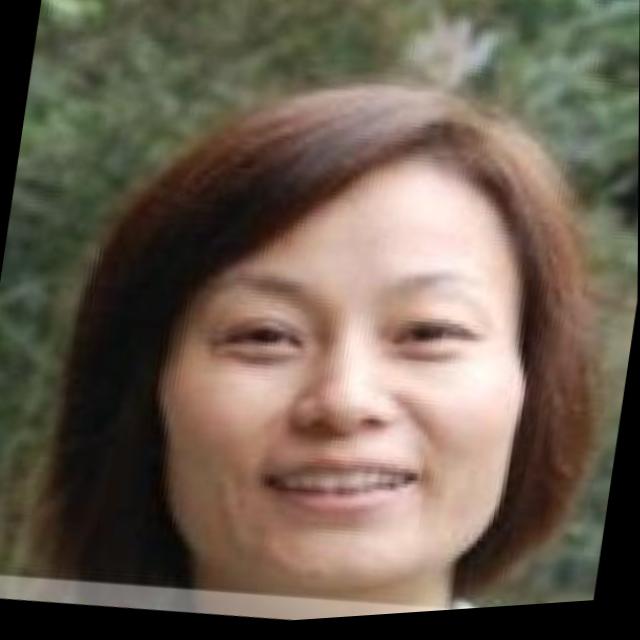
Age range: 21-44